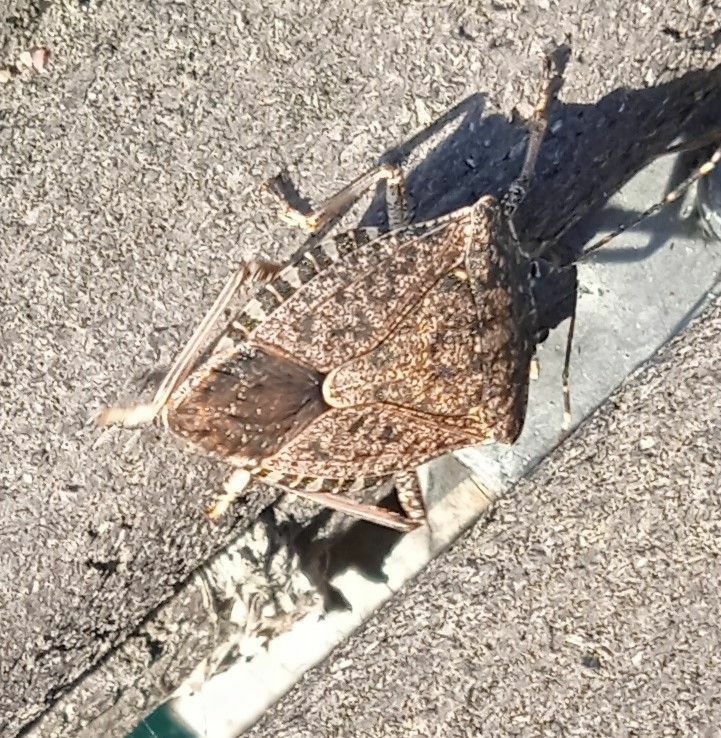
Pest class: stink_bug